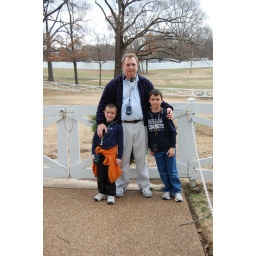
The Rilley men in front of Graceland's horse pasture